Chasmosaurus

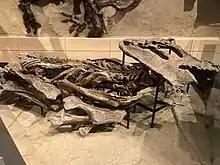
Holotype of "C. irvinensis" at Canadian Museum of Nature

Since that date, more remains, including skulls, have been found that have been referred to "Chasmosaurus", and several additional species have been named within the genus. Today some of these are considered to only reflect a morphological variation among the known sample of "Chasmosaurus belli" skulls; others are seen as valid species of "Chasmosaurus" or as separate genera. In 1933 Barnum Brown named "Chasmosaurus kaiseni", honouring Peter Kaisen and based on skull AMNH 5401, differing from "C. belli" in having very long brow horns. This form is perhaps related to "Chasmosaurus canadensis" ('from Canada') named by Thomas M. Lehman in 1990. The latter species, originally" Monoclonius canadensis" Lambe 1902, had been described as "Eoceratops canadensis" by Lambe in 1915. "Eoceratops" and the long-horned "Chasmosaurus kaiseni" were thought to probably be exemplars of "Mojoceratops" by Nicholas Longrich, although different teams of researchers have found "Mojoceratops" to be a synonym of "Chasmosaurus russelli". Campbell and colleagues, in their 2016 analysis of "Chasmosaurus" specimens found "Eoceratops" and "C. kaiseni" to be referable to "Chasmosaurus" sp. due to the lack of the parietal preserved in the holotypes of both. Richard Swann Lull in 1933 named an unusual, short-muzzled skull, specimen ROM 839 (earlier ROM 5436) collected in 1926, as "Chasmosaurus brevirostris", "with a short snout". This has been seen as a junior synonym of "C. belli".